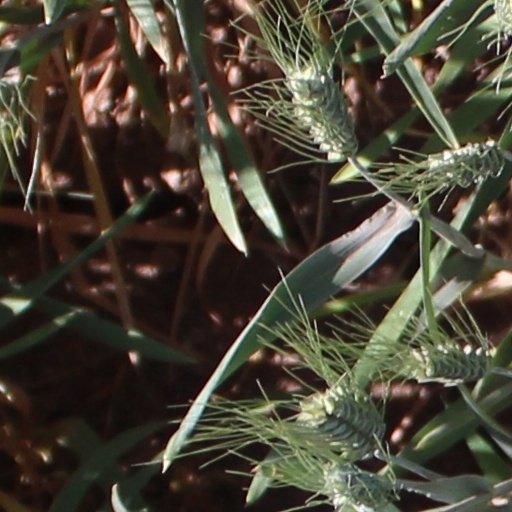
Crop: wheat